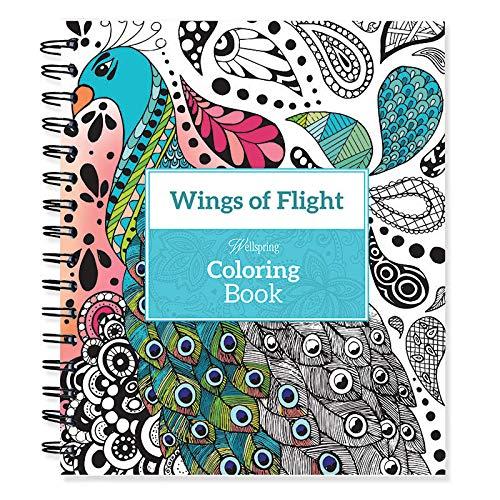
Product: Wellspring Grownup Notebook (6307)
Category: Toys & Games | Arts & Crafts
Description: Sturdy cardstock pages.
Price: $14.72
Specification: ASIN:B01GUHH6Y4|ShippingWeight:12.8ounces(Viewshippingratesandpolicies)|DateFirstAvailable:October5,2011